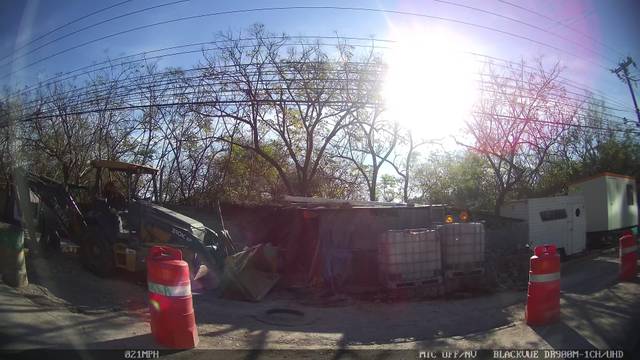
Region: Mexico
Coordinates: 25.643, -100.353